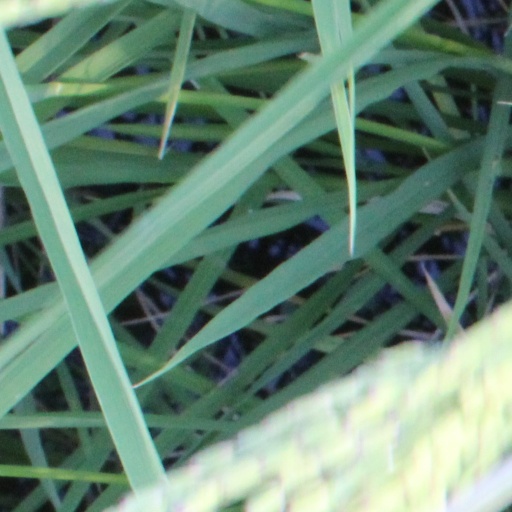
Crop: rice